Alternative rock

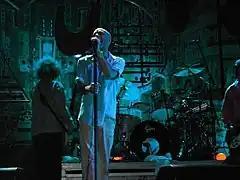
R.E.M., one of the first alternative rock bands, relied on college-radio airplay, constant touring, and a grassroots fanbase to break into the mainstream.

Throughout the 1980s, alternative rock remained mainly an underground phenomenon. While on occasion a song would become a commercial hit, or albums would receive critical praise in mainstream publications like "Rolling Stone", alternative rock in the 1980s was primarily featured on independent record labels, fanzines and college radio stations. Alternative bands built underground followings by touring constantly and by regularly releasing low-budget albums. In the United States, new bands would form in the wake of previous bands, which created an extensive underground circuit filled with different scenes in various parts of the country. College radio formed an essential part of breaking new alternative music. In the mid-1980s, college station KCPR in San Luis Obispo, California, described in a DJ handbook the tension between popular and "cutting edge" songs as played on "alternative radio".